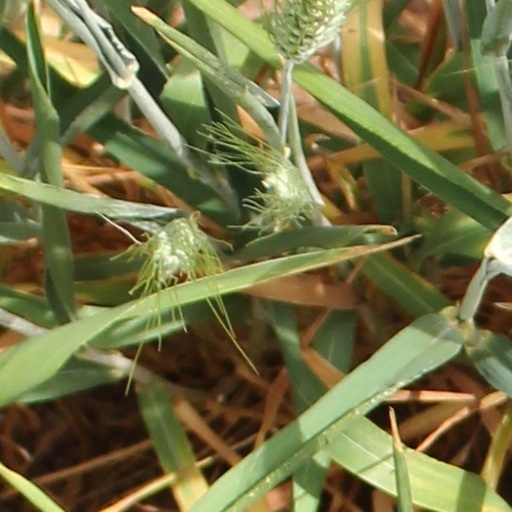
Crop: wheat